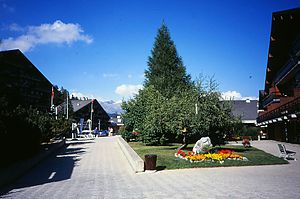
Anzère
Torvet i Anzère
Torvet i Anzère
Anzère er en lille landsby i kantonen Valais i Schweiz. Byen ligger i den brede Rhône-dal, tæt på Sion. Byen ligger på de sydvendte skråninger og er bygget i traditionel schweizisk stil. Området er et populært turistområde og er ifølge statistikken det sted i Schweiz, som har flest soltimer.